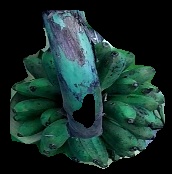
Variety: rasbale
Grade: grade3